Åke Grönhagen

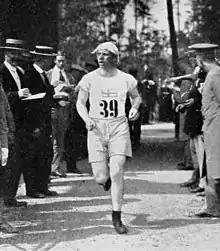
Åke Grönhagen running the cross-country leg of the pentathlon competition at the 1912 Olympics

Åke Edvard Grönhagen (24 January 1885 – 25 December 1974) was a Swedish modern pentathlete and épée fencer who competed in the 1912 Summer Olympics. He finished fourth in the Olympic modern pentathlon, and was eliminated in the first round of the individual épée competition.